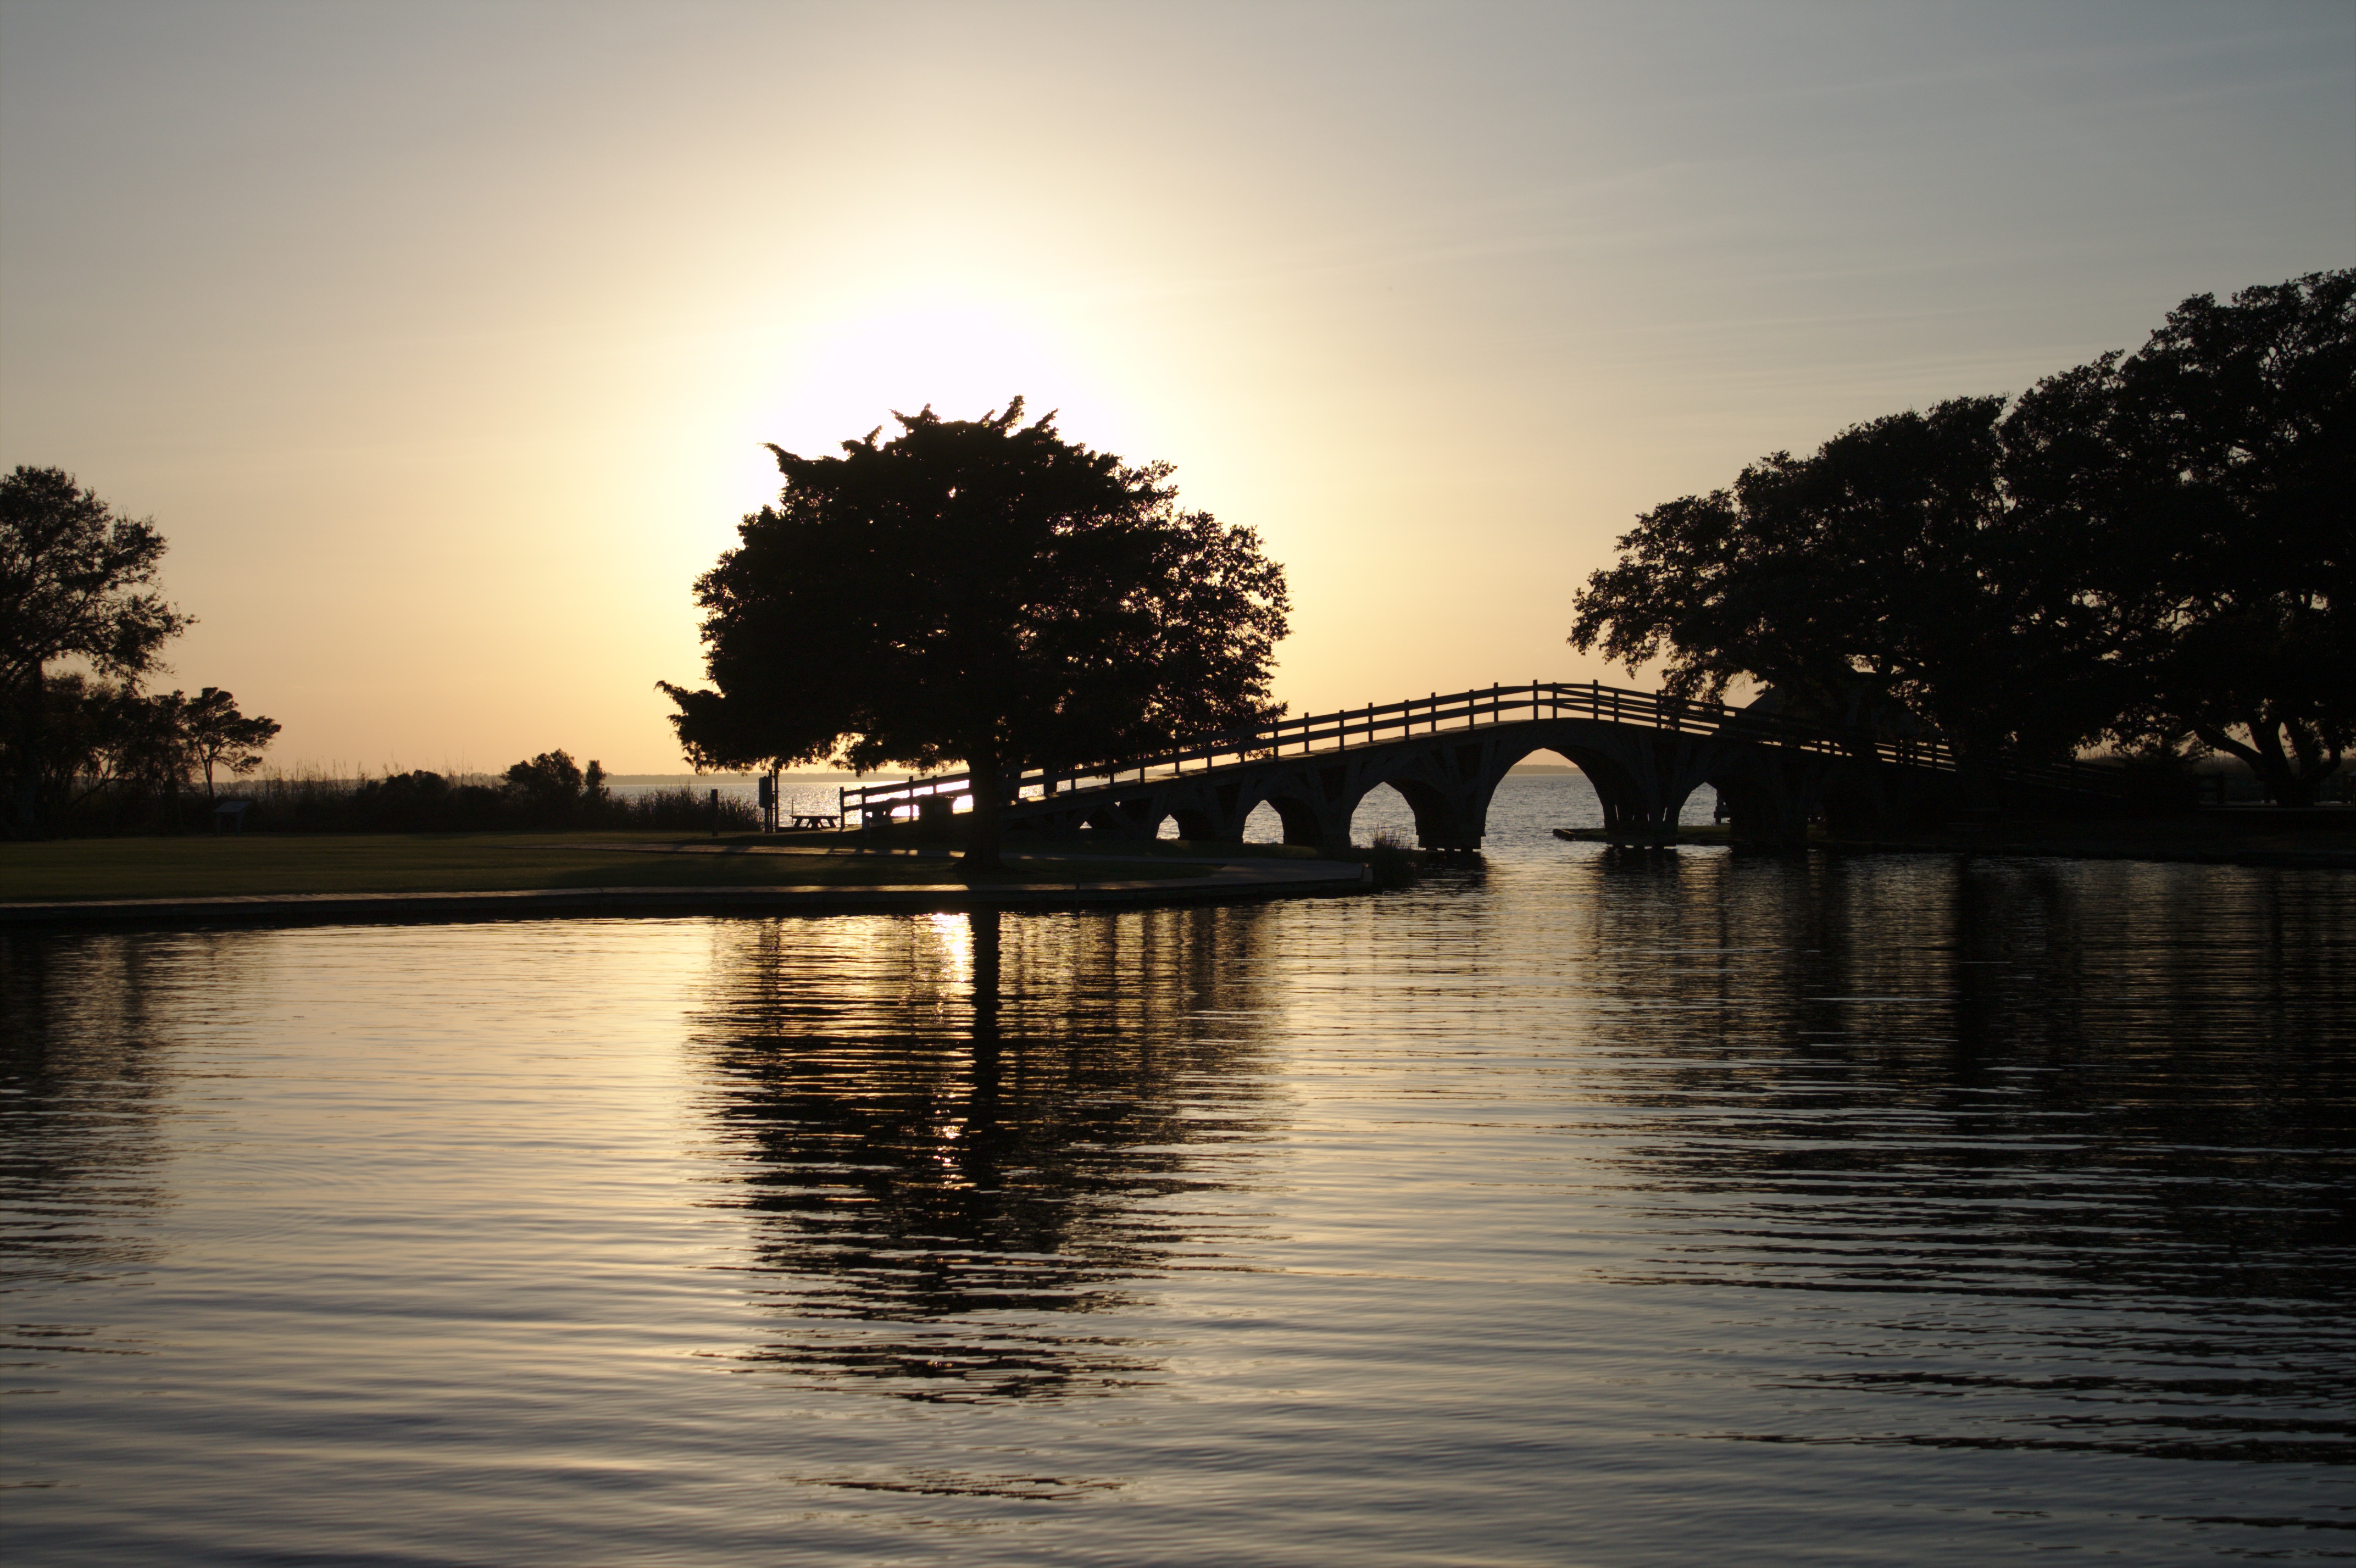
landscape, tree, water, nature, outdoor, sky, sun, sunrise, sunset, bridge, sunlight, morning, lake, dawn, river, dusk, evening, reflection, natural, park, waterway, zen, body of water, atmospheric phenomenon, burning bush